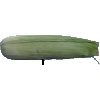
Label: Corn Husk 1